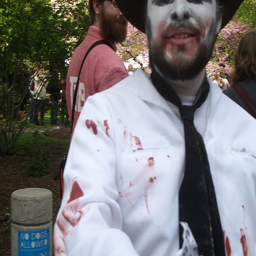
A mime soaked in the blood of the innocent while standing in a park.
A man in a suit spotted with fake blood wearing white makeup with fake blood around his mouth.
Man in costume paint and a tie with other people and trees in the background
A man dressed as a clown shows off some red paint on his shirt.
an image of a man that is dressed up as a bloody victim